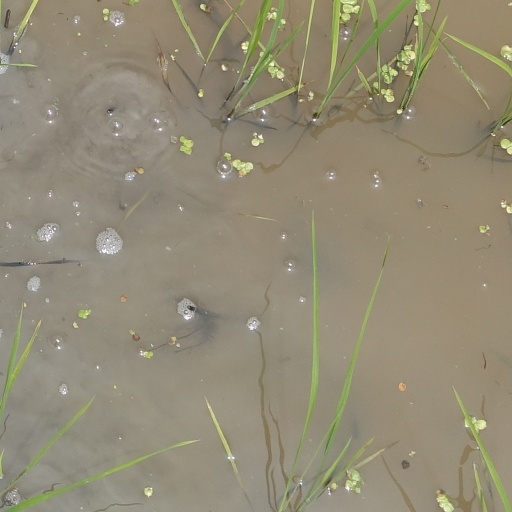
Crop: rice